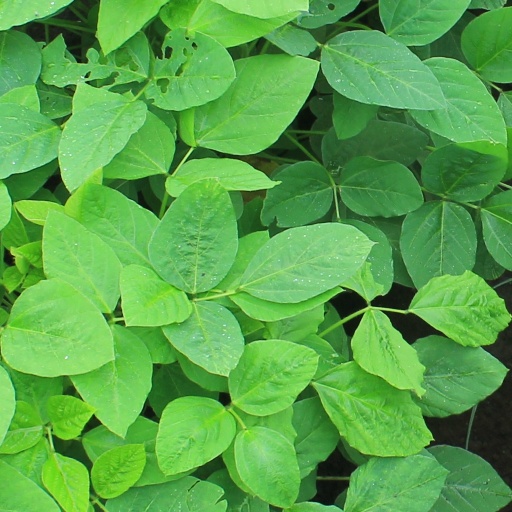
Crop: soybean